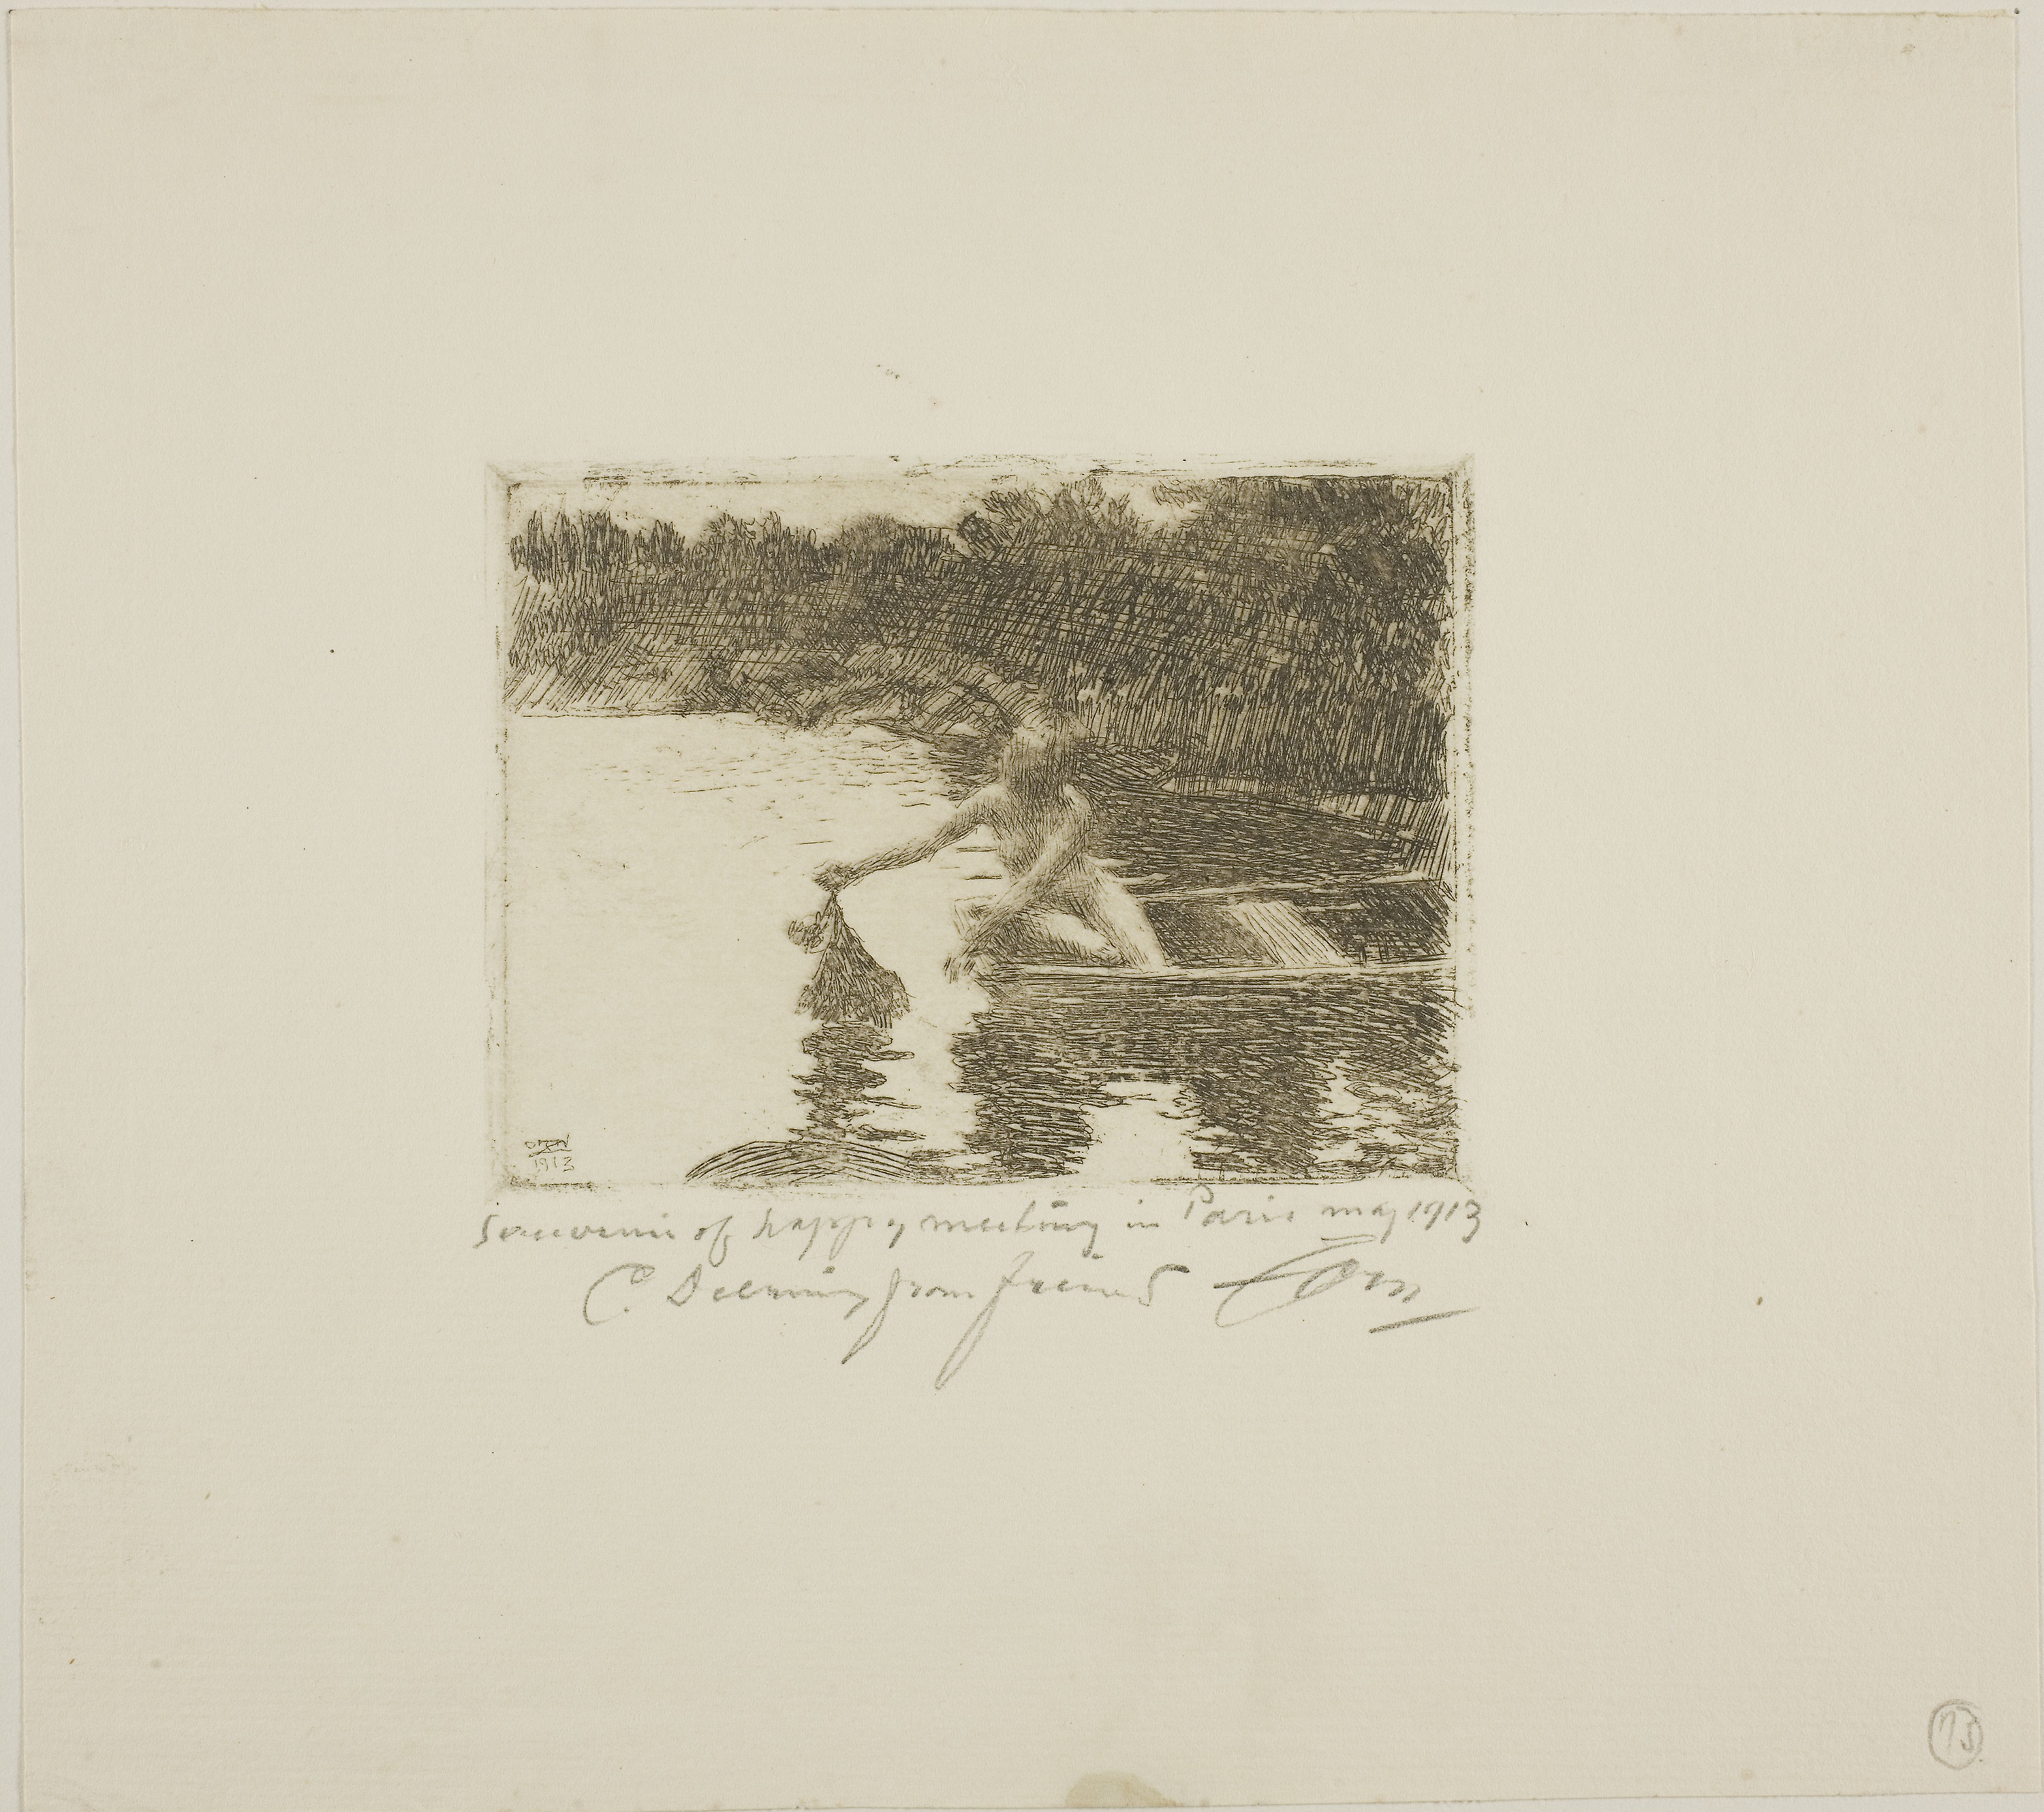
text, drawing, artwork, art, font, visual arts